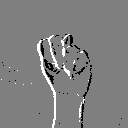
ASL letter: n